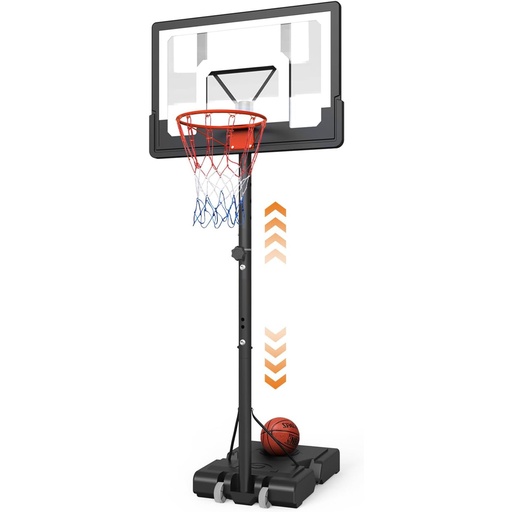
GORISE Portable Basketball Hoop for Home Outdoor Use, Adjustable Height, Shatterproof Backboard, for Daily Practice in Backyard or Garage Indoor Outdoor Backyard Pool
About This 【Adjustable Height】 The basketball hoop is equipped with 3 poles, which can be adjusted by 4.8ft - 7 ft simply by increasing or decreasing the pole and adjusting the knob. 【Indoor/Outdoor】 This basketball hoop is designed for the whole family and indoor/outdoor use. Whether in court, gymnasium, garage, backyard or swimming pool, you can enjoy a great family basketball time. 【Sturdy Base & Support】 Metal rods with an anti-rust coating support the entire structure in a triangular state. High-thickness PE base exhibit a high grip when filled with water or sand. 【Durable & Shock-Absorbing】 The high-strength, durable backboard won't crack or warp in extreme weather, and won't turn yellow after prolonged sun exposure. The delicate spring reduces the impact of your slam dunk. 【Easy to install】 It only takes 30 minutes to complete the installation according to the manual, and the basketball hoop can be easily moved through the front wheels. Overview Brand : GORISE Material : Metal Color : BLACK Product Dimensions : 23.81"D x 6.49"W x 34.25"H Item Weight : 23.7 Pounds Indoor/Outdoor Usage : Outdoor Special Feature : Adjustable Height Mounting Type : Pole Mount Target Audience : Adults Model Name : LQJ-BLK-N1
Brand: 운동3
Category: Sporting Goods > Athletics > Basketball > Basketball Hoops